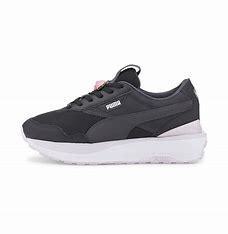
Brand: Puma
Model: Cruise Rider